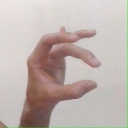
अक्षर: ओ